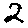
Label: 2